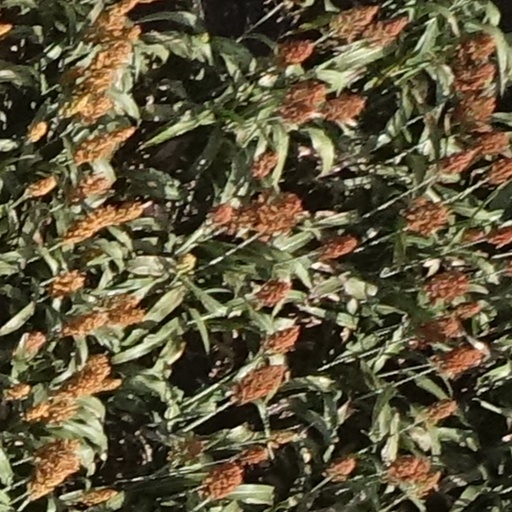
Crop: sorghum